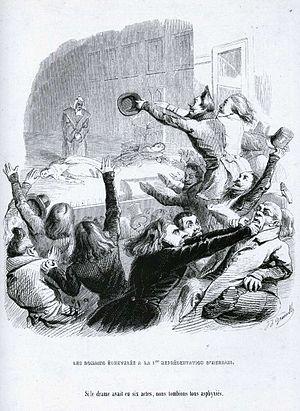
Victor Hugo est un poète, dramaturge, écrivain, romancier et dessinateur romantique français, né le 7 ventôse an X à Besançon et mort le 22 mai 1885 à Paris. Il est considéré comme l'un des plus importants écrivains de langue française. Il est aussi une personnalité politique et un intellectuel engagé qui a eu un rôle idéologique majeur et occupe une place marquante dans l'histoire des lettres françaises au XIXᵉ siècle, dans des genres et des domaines d’une remarquable variété.
Le romantisme français est l'expression en France du mouvement littéraire et artistique appelé romantisme. C'est un courant artistique européen qui est né en Allemagne et en Angleterre, pour ensuite se développer en France au début du XIXᵉ siècle.
L'histoire et la critique littéraires désignent comme petits romantiques certains représentants du mouvement romantique français, allemands et anglais du XIXᵉ siècle.
La bataille d'Hernani est le nom donné à la polémique et aux chahuts qui entourèrent en 1830 les représentations de la pièce Hernani, drame romantique de Victor Hugo.